Management of multiple sclerosis

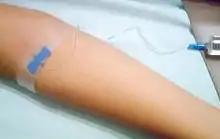
Disease-modifying treatments are expensive and most require frequent (up-to-daily) injections, under the skin or into the muscle. Newer treatments feature intravenous (IV) infusions (shown above) at 1 to 3-month intervals.

, several disease-modifying treatments have been approved by regulatory agencies of different countries, including the US Food and Drug Administration (FDA), the European Medicines Agency (EMA) and the Pharmaceuticals and Medical Devices Agency (PMDA) of the Japanese Ministry of Health, Labour and Welfare.